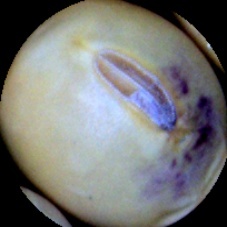
Label: Spotted